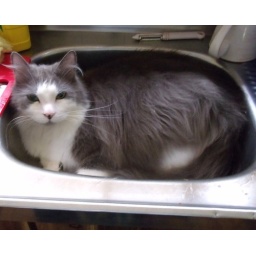
Knuffles in the Tub.....errr kitchen sink